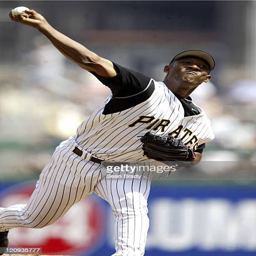
baseball player in action against sports team